Van

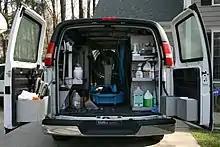
A Chevrolet van equipped with professional carpet cleaning tools

In urban areas of the United States, full-size vans have been used as "commuter vans" since 1971, when Dodge introduced a van that could transport up to 15 passengers. Commuter vans are used as an alternative to carpooling and other ride-sharing arrangements.